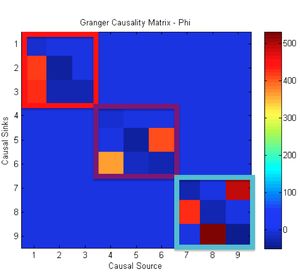
La causalité a été introduite dans l'analyse économétrique par Wiener et Granger.
Le théorème de représentation de Granger et le théorème de décomposition de Wold sont deux résultats majeurs en économétrie des séries temporelles. Le théorème de représentation de Granger consiste à mettre en relation les modèles de cointégration et les modèles à correction d'erreur.